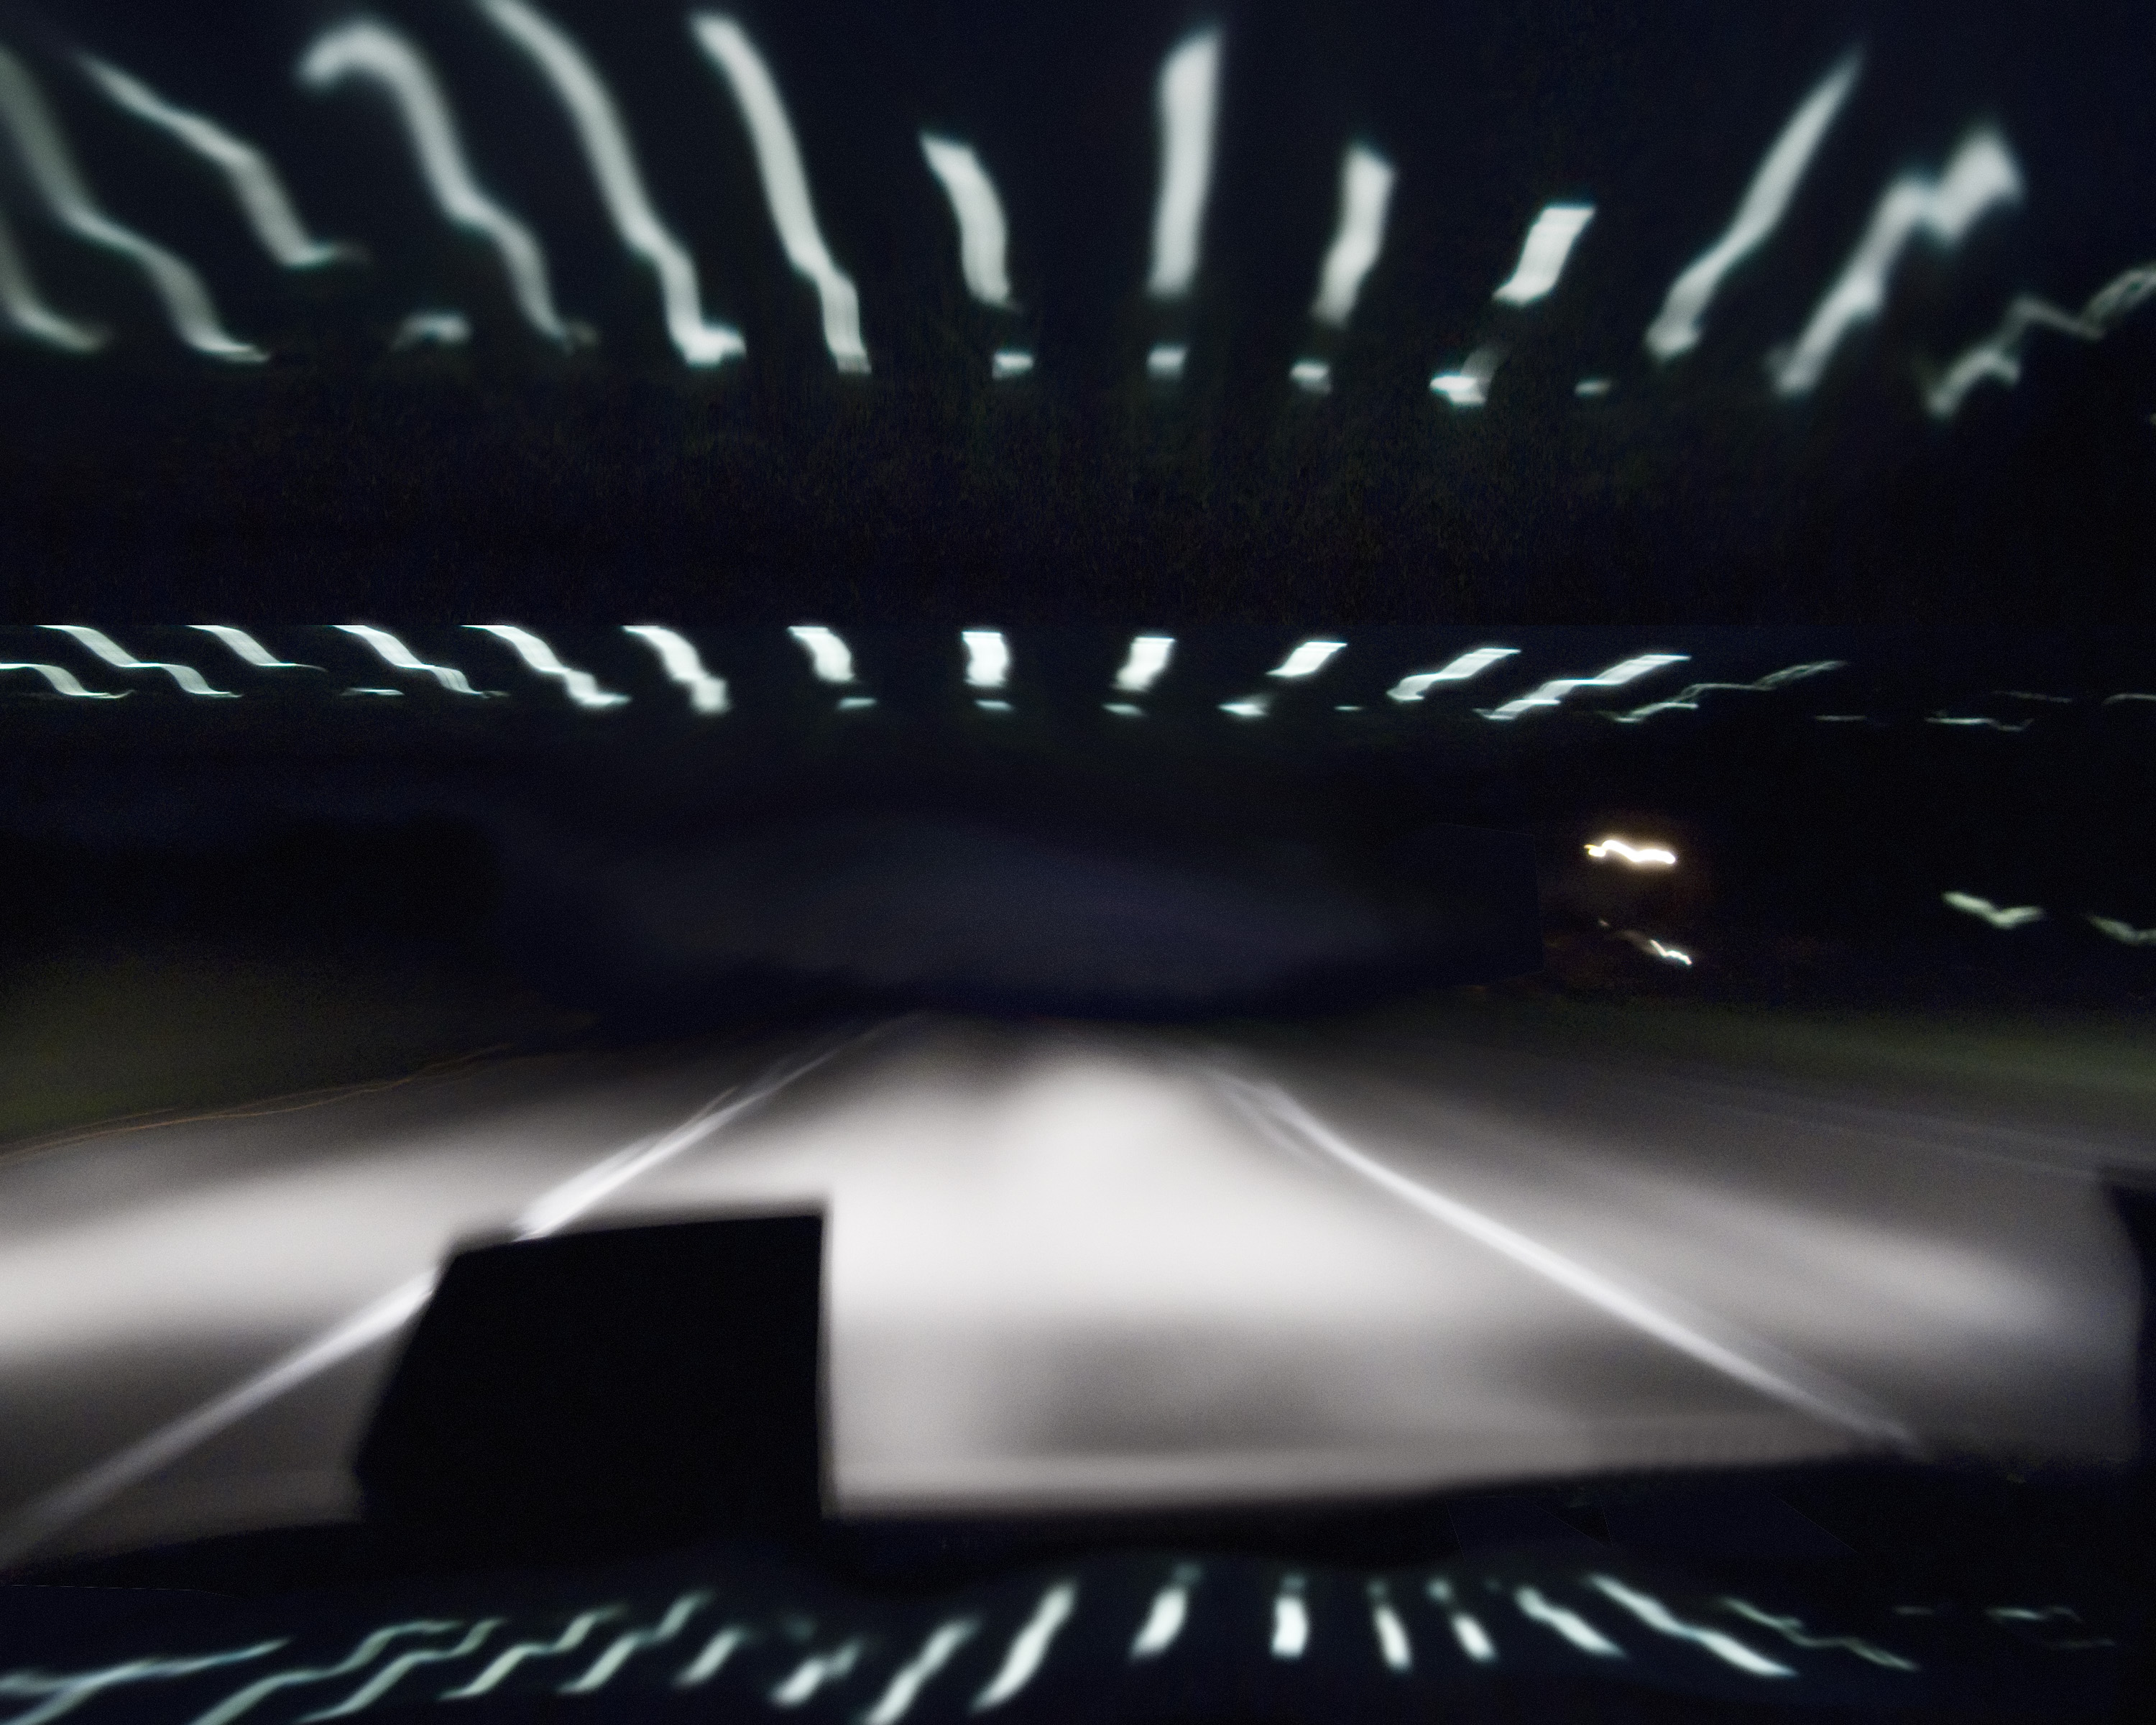
light, night, darkness, stage, bayarea